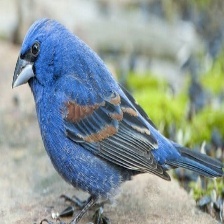
Species: BLUE GROSBEAK
Scientific name: PASSERINA CAERULEA